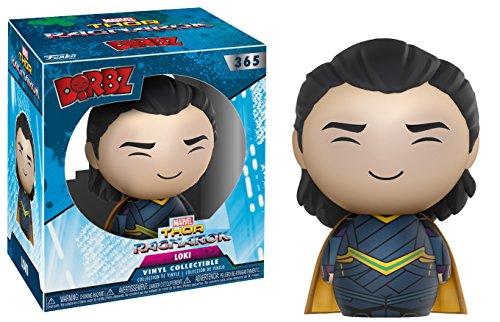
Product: Dorbz: Thor Ragnarok - Loki
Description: From Thor Ragnarok, Loki, as a stylized Dorbz vinyl from Funko.
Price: $10.50
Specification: ProductDimensions:2x2x3inches|ItemWeight:3.84ounces|ShippingWeight:4ounces(Viewshippingratesandpolicies)|DomesticShipping:ItemcanbeshippedwithinU.S.|InternationalShipping:ThisitemcanbeshippedtoselectcountriesoutsideoftheU.S.LearnMore|ASIN:B072Z1HRSB|Itemmodelnumber:13777-DZ-1U4|Manufacturerrecommendedage:5yearsandup